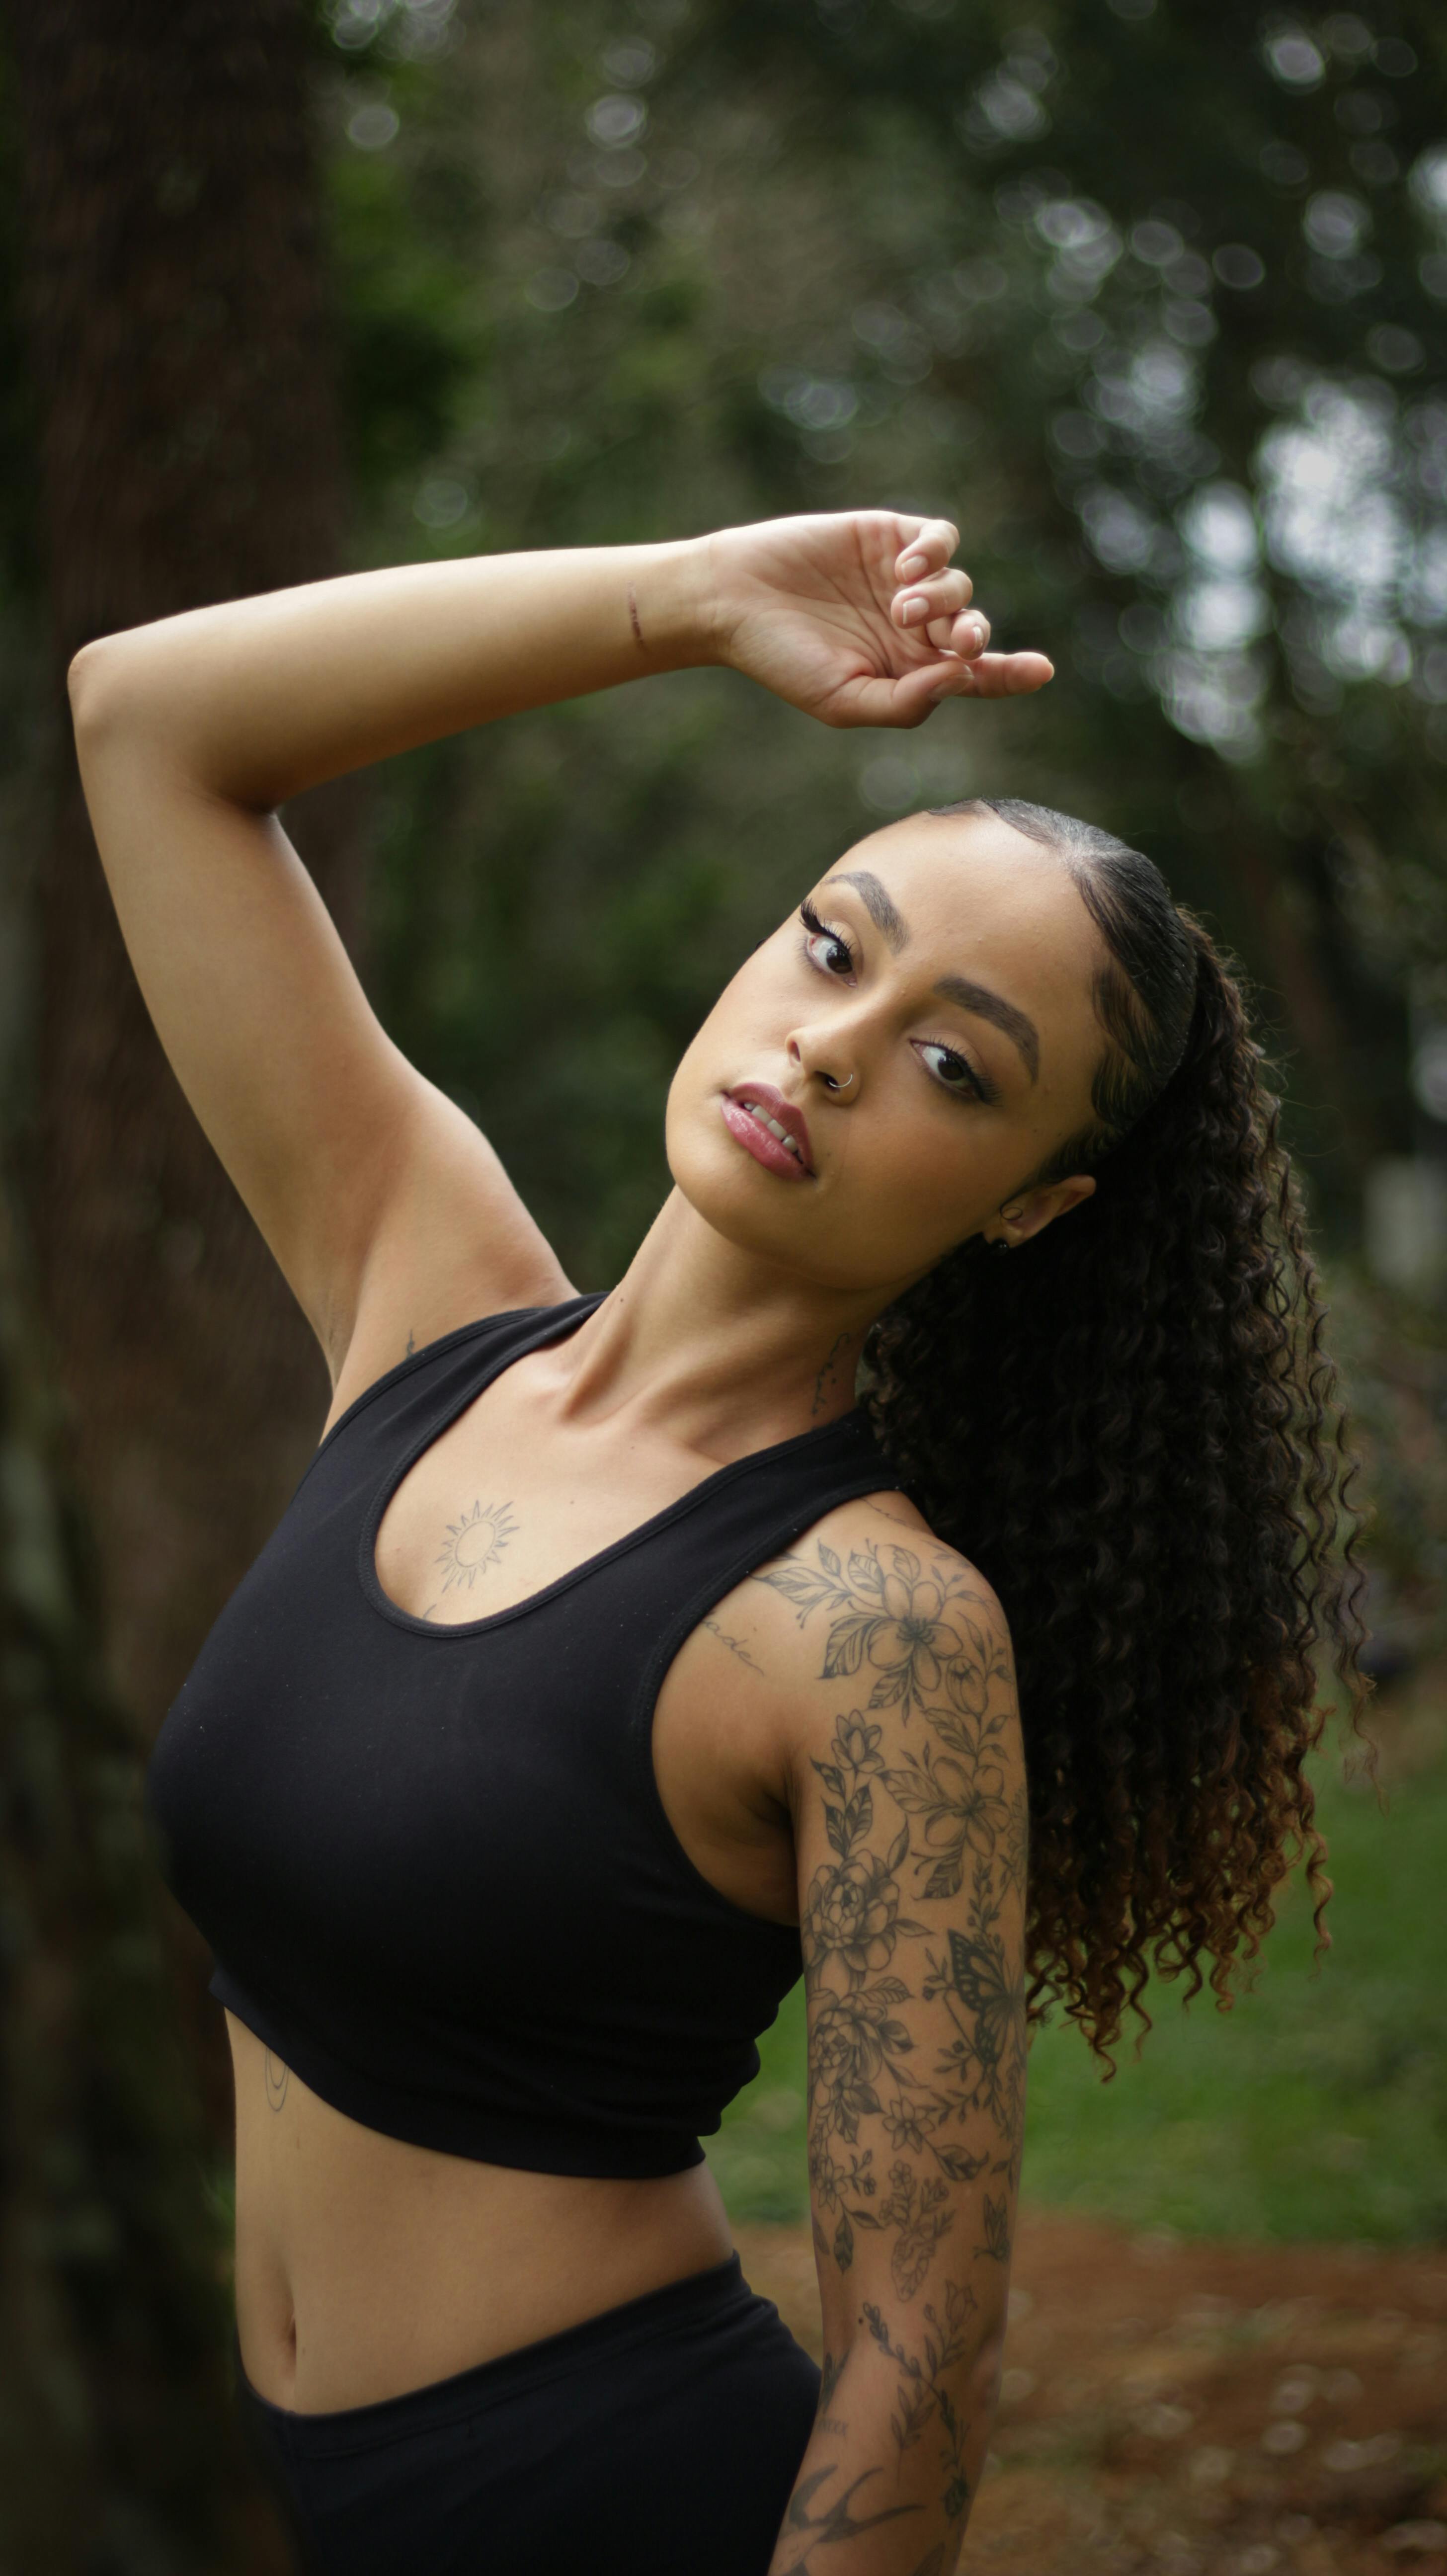
woman, face, joint, shoulder, muscle, camisoles, undershirt, People in nature, neck, human body, flash photography, standing, waist, thigh, grass, chest, black hair, sportswear, trunk, wood, happy, abdomen, long hair, elbow, beauty, human leg, vest, brown hair, fashion model, blond, physical fitness, tree, sitting, jewellery, portrait photography, photo shoot, t shirt, undergarment, forest, model